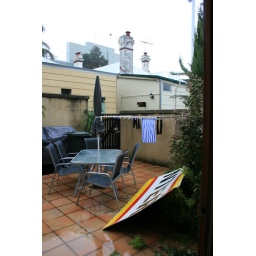
Debris and advertising signs from Subiaco Oval flying through the sky and landing in our back yard!